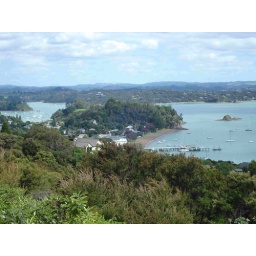
Vie from Russell's flag pole hill in Bay of Islands